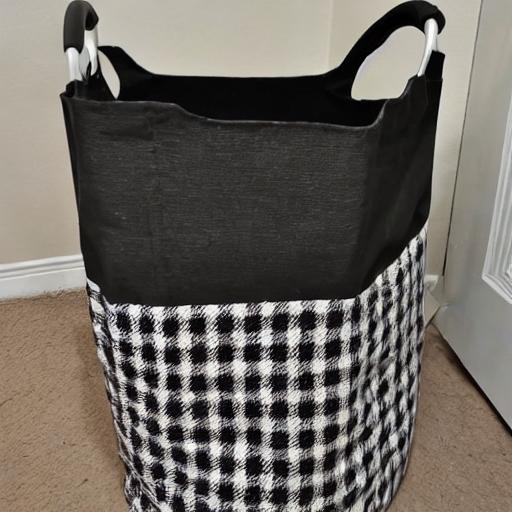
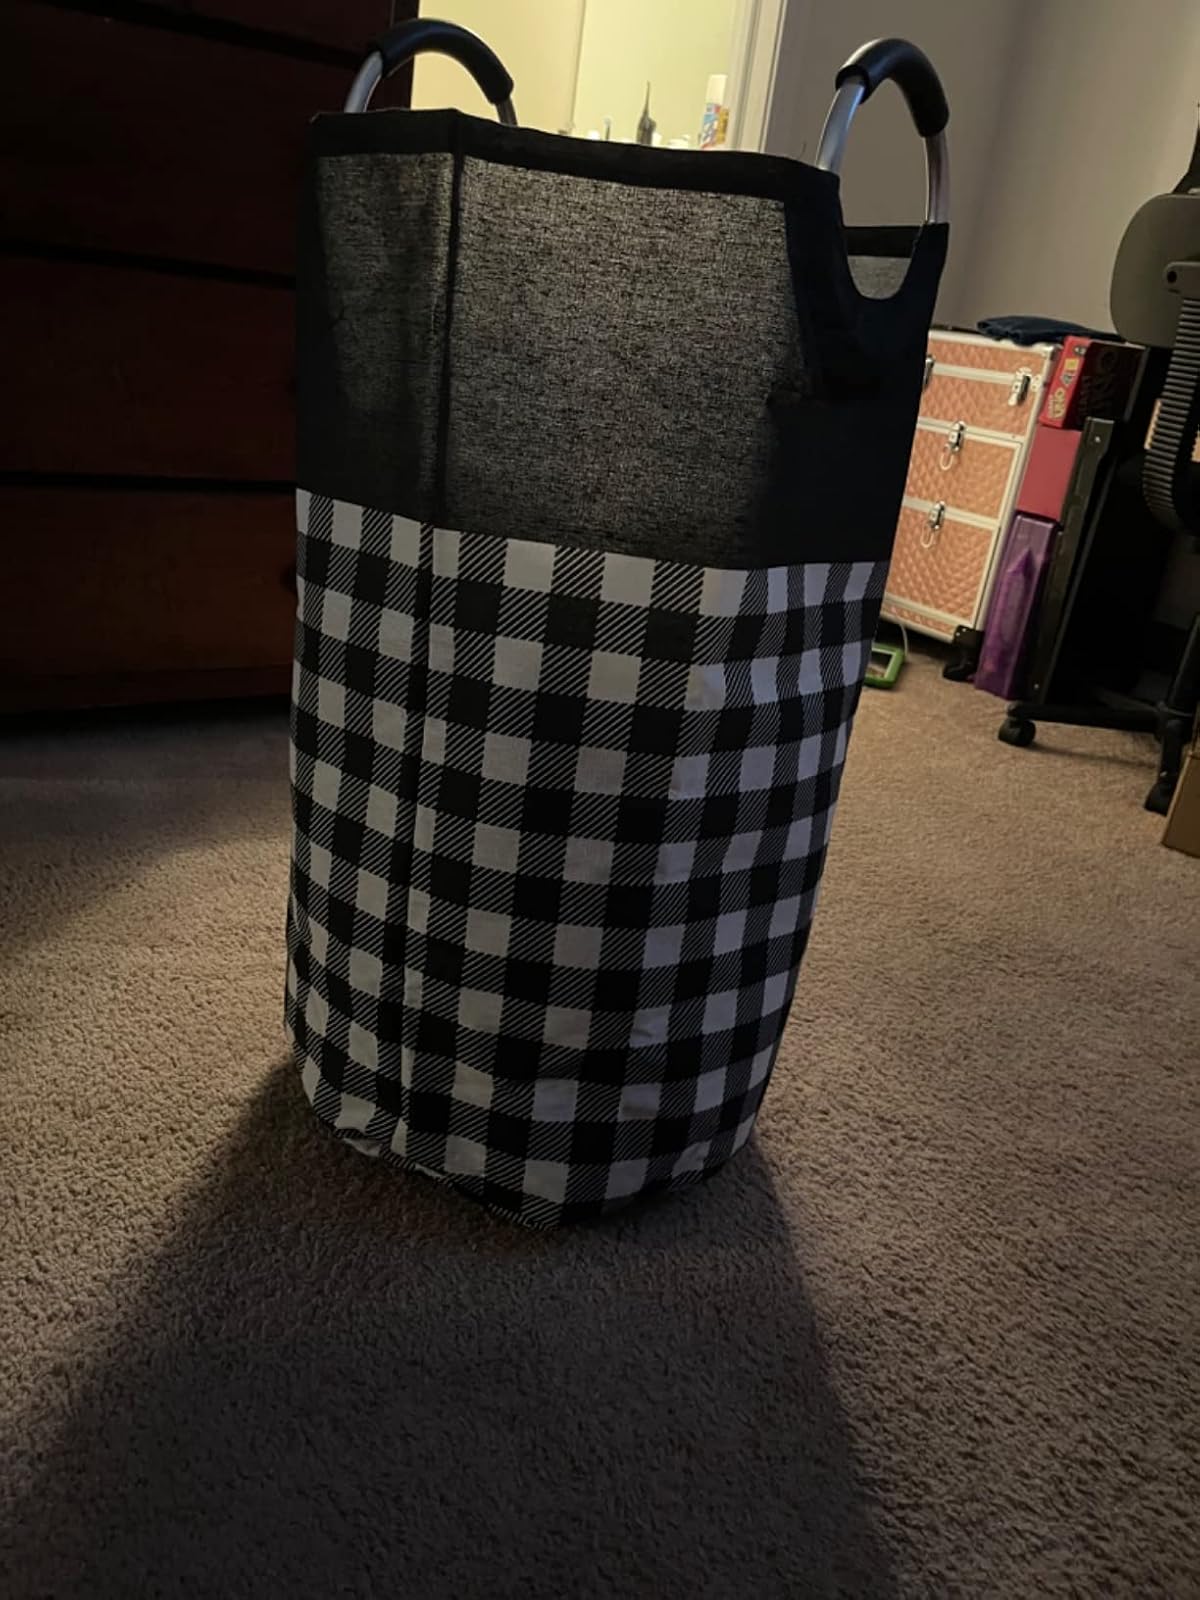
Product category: items_hamper
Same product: no